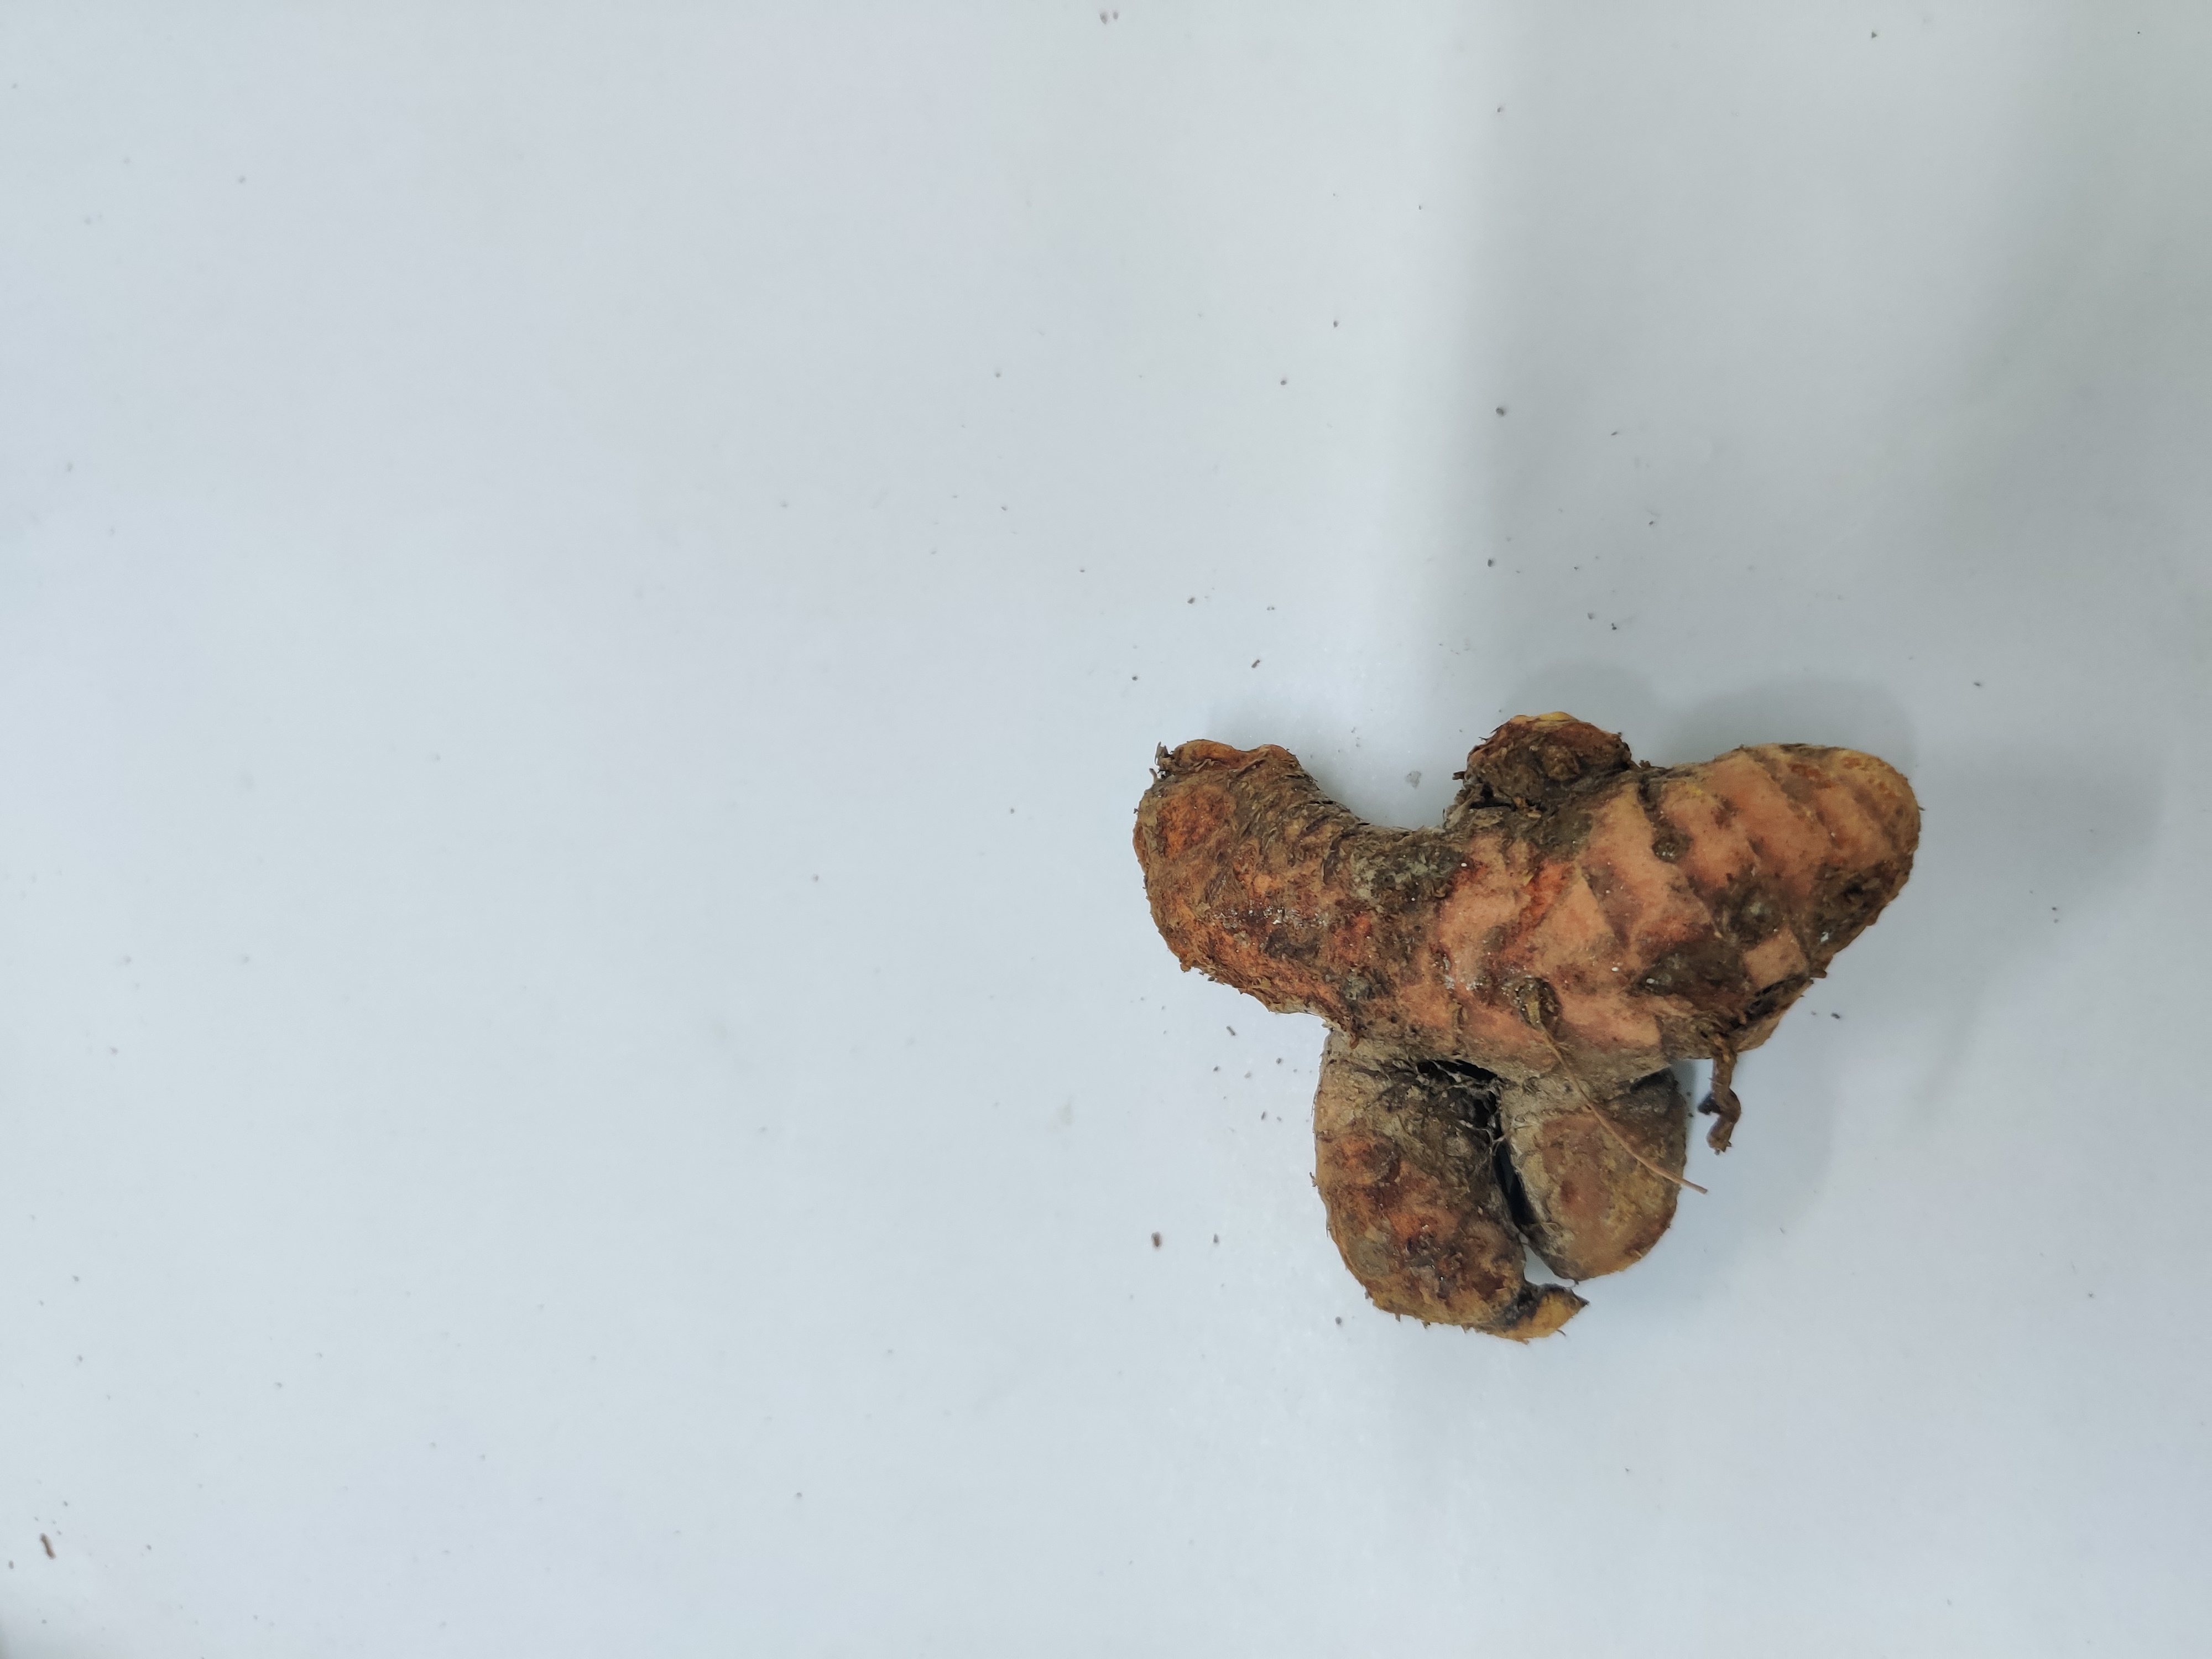
Crop: Turmeric
Condition: Damaged